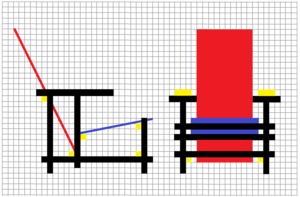
Gerrit Rietveld, Chaise Rouge et Bleu, tracés régulateurs
De Stijl est un mouvement artistique des Pays-Bas, fondé en 1917 par Theo van Doesburg, qui publie d'octobre 1917 à janvier 1932 une revue d'art, De Stijl, organe de diffusion des idées néoplasticiennes de Piet Mondrian et des membres du groupe de Stijl. Ces peintres, architectes, sculpteurs et poètes ont profondément influencé l'architecture du XXᵉ siècle, en particulier le Bauhaus et ensuite le style international.